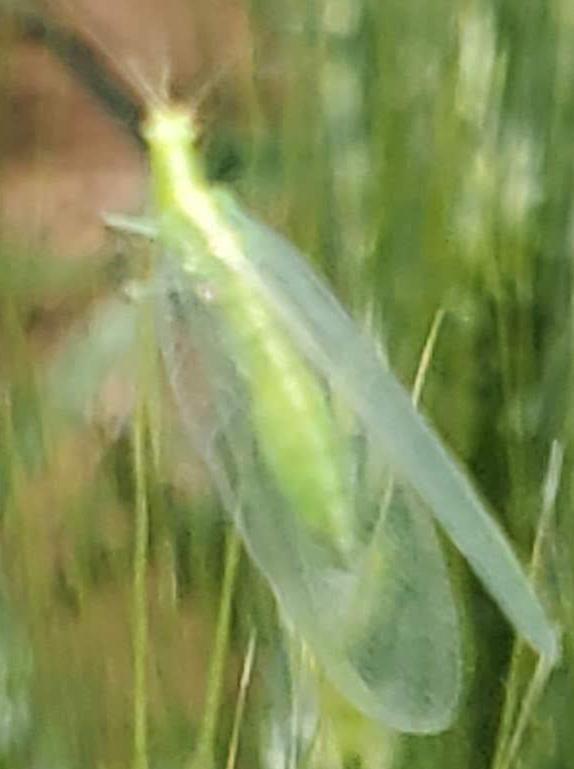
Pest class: predators